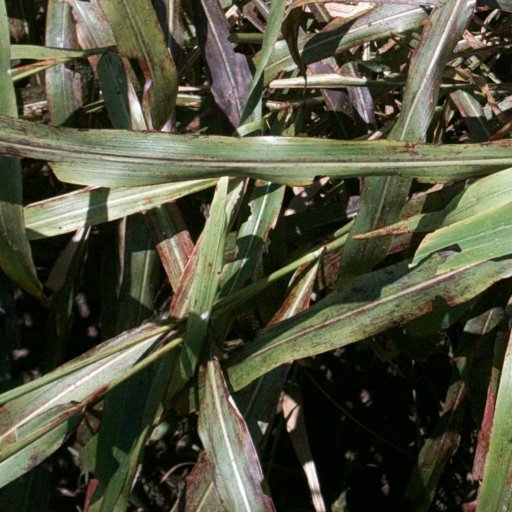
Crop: sorghum